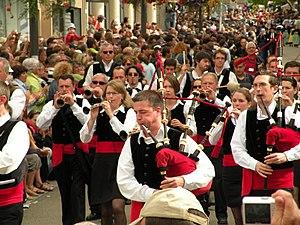
Le Bagad Bro Kemperle, lors du festival interceltique de Lorient 2009. Brezhoneg: Ar Bagad Bro Kemperle, en Emvod ar Gelted 2009.
Quimperlé [kɛ̃pɛʁle] est une commune française, située dans le département du Finistère en région Bretagne.